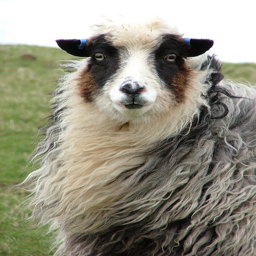
A large hairy sheep standing on a lush green field.
A very shaggy sheep with tags in its ears.
A gray, white and brown sheep has long hair blowing in the breeze.
A sheep is standing in the grass covered in wool.
A sheep standing in the grass with something on its ears.